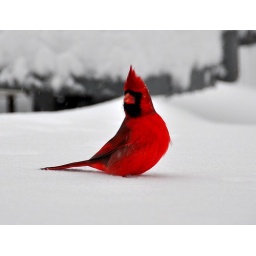
This male cardinal would come around every once in awhile, he was a little jumpy